Ulam–Warburton automaton

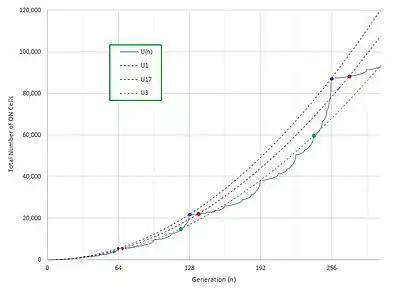
Total number of ON cells formula_14 in the Ulam–Warburton CA and quadratics formula_17 and formula_18

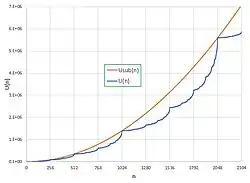
Total number of ON cells in the Ulam–Warburton cellular automaton

formula_14 has fractal-like behavior with a sharp upper bound for formula_29 given by